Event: Nepal Earthquake
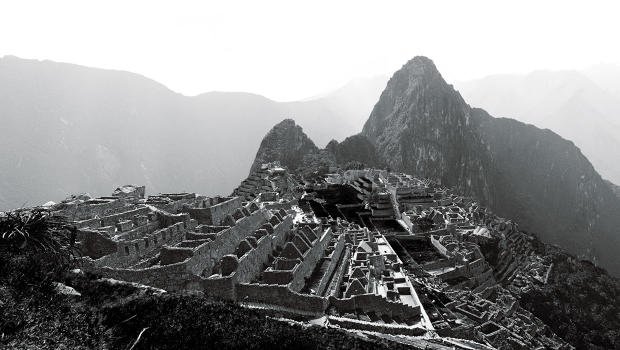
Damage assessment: no_damage